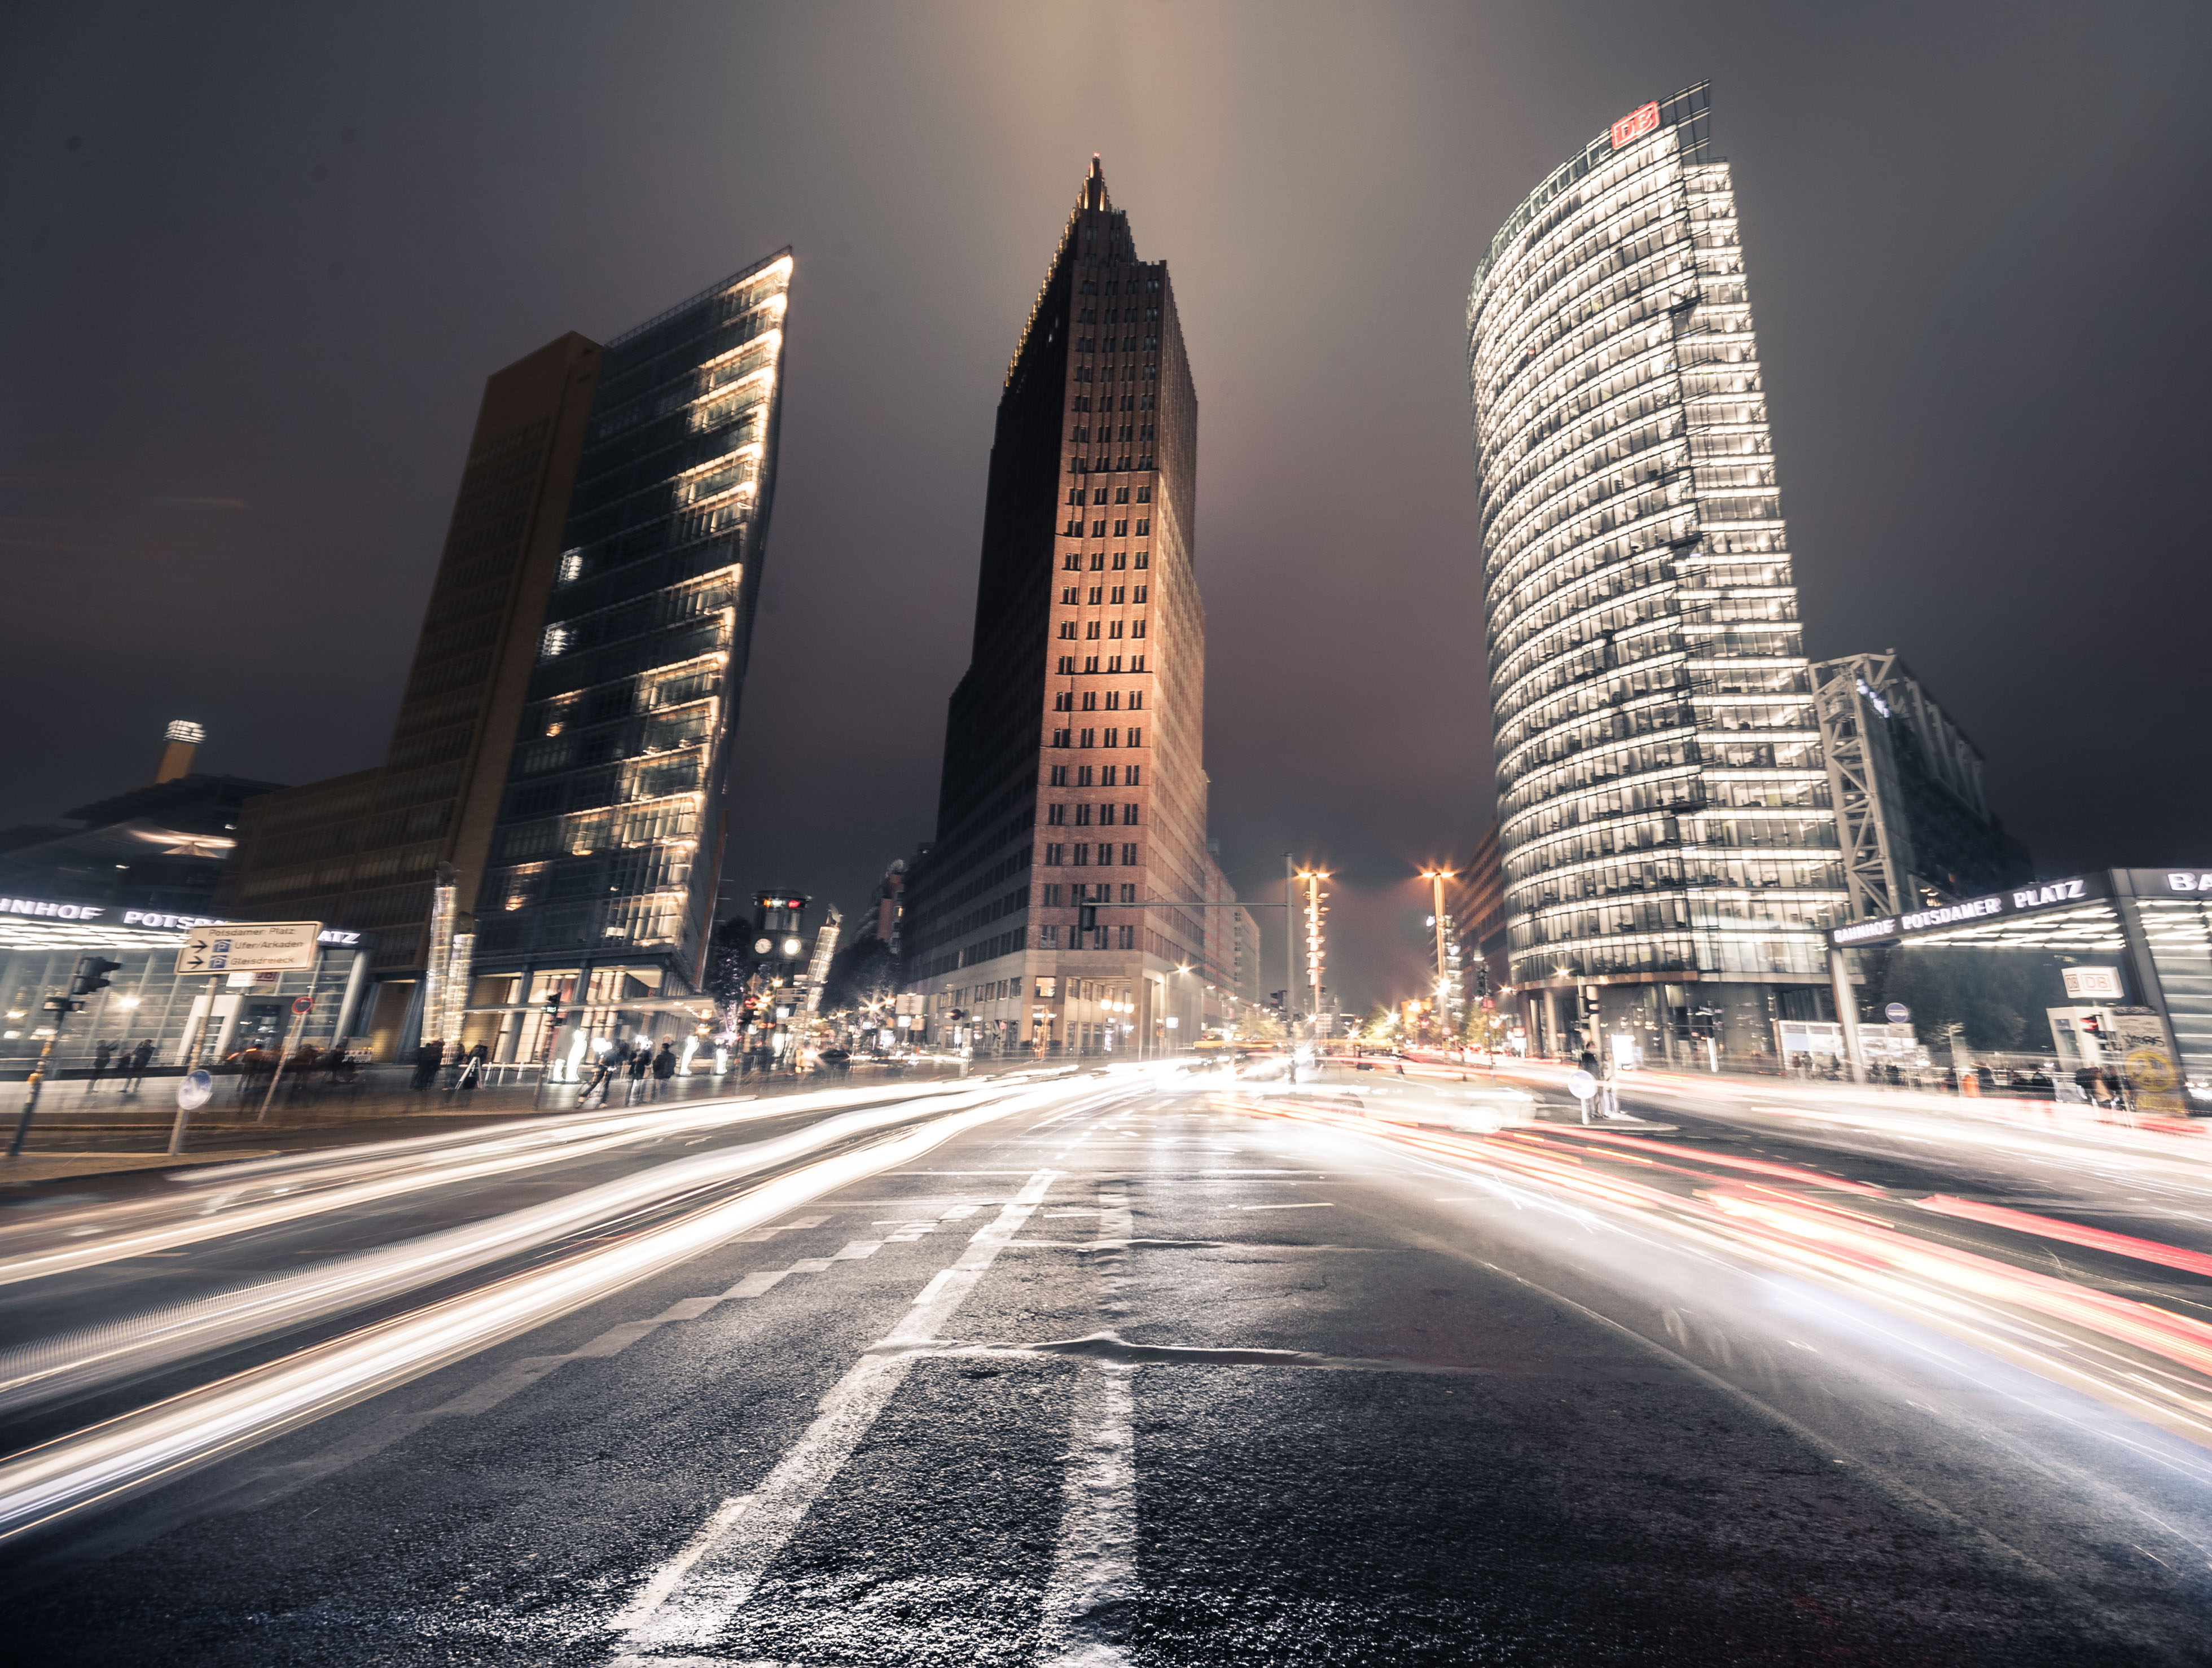
horizon, light, road, skyline, night, highway, city, skyscraper, cityscape, downtown, dusk, evening, tower, landmark, tower block, berlin, langzeitbelichtung, nacht, shape, metropolis, urban area, human settlement, metropolitan area